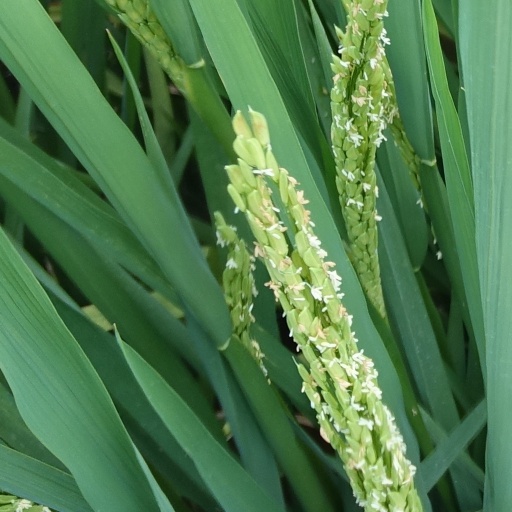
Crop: rice